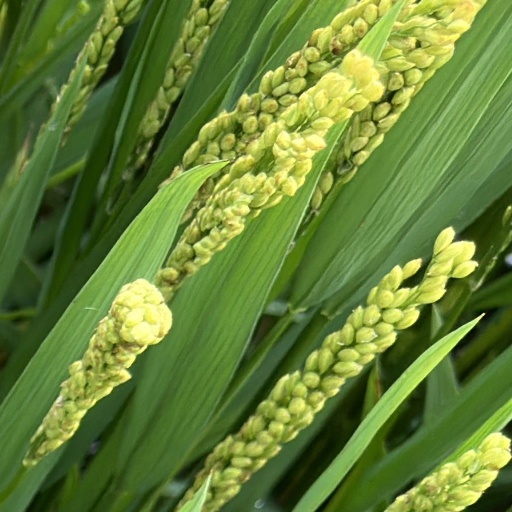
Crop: rice